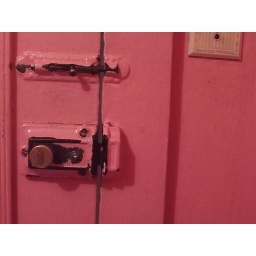
Pepto-pink bathroom walls in the Dooley's Five and Dime.